Question: Please indicate a possible affordance area of the fork that can be used for holding
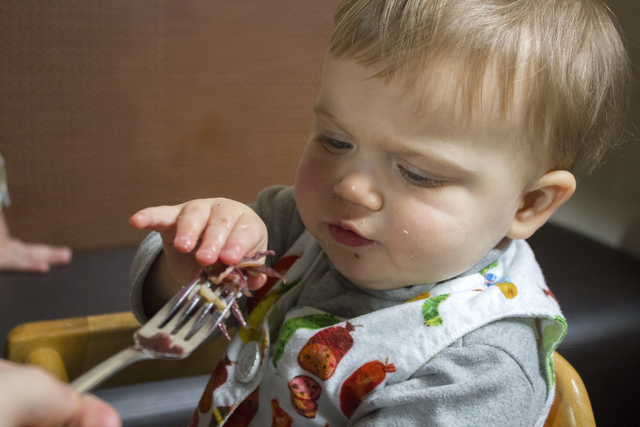
Answer: [39.311, 275.486, 252.311, 421.486]